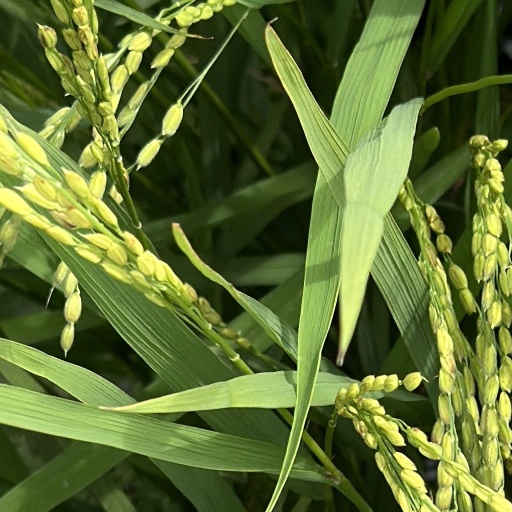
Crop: rice